The Best of Eric Frank Russell

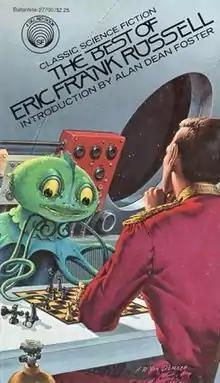
Cover of first edition

The Best of Eric Frank Russell is a collection of science fiction short stories by British author Eric Frank Russell. It was first published in paperback by Del Rey/Ballantine in October 1978 as a volume in its Classic Library of Science Fiction. It was reprinted in July 1986 and March 1987. The book has been translated into German.